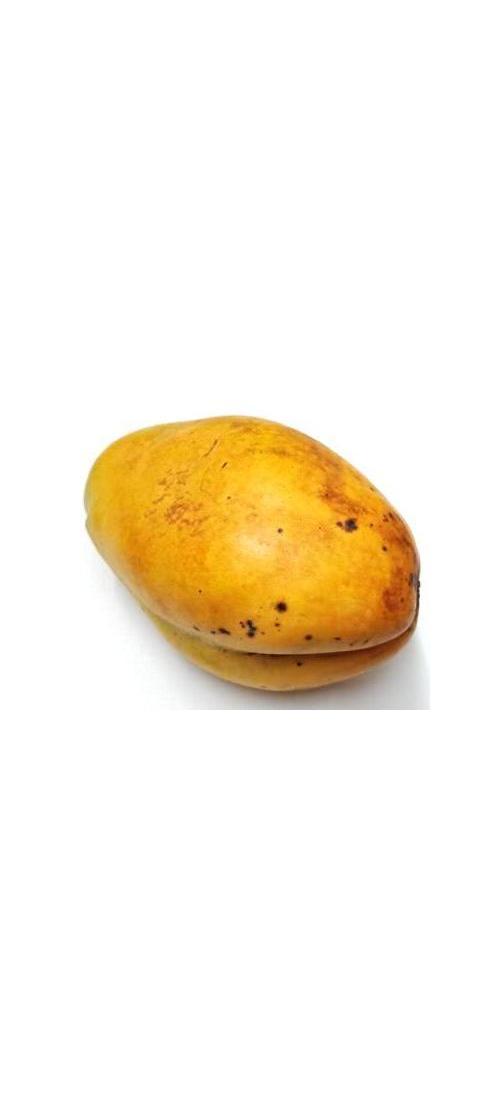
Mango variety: Bari-11